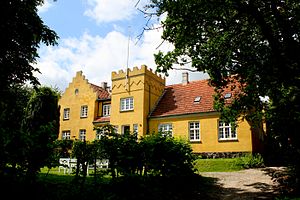
Fredede bygninger i Roskilde Kommune
""Kastellet"", Gustav Wieds hus i Roskilde, Danmark
Denne liste over fredede bygninger i Roskilde Kommune viser alle fredede bygninger i Roskilde Kommune, bortset fra kirker. Listen bygger på data fra Kulturarvsstyrelsen.